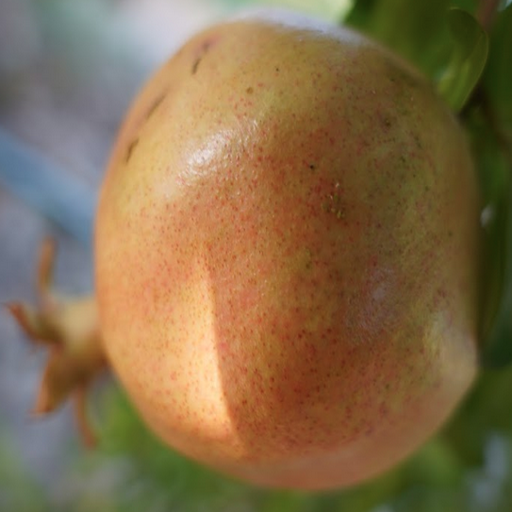
Label: Healthy